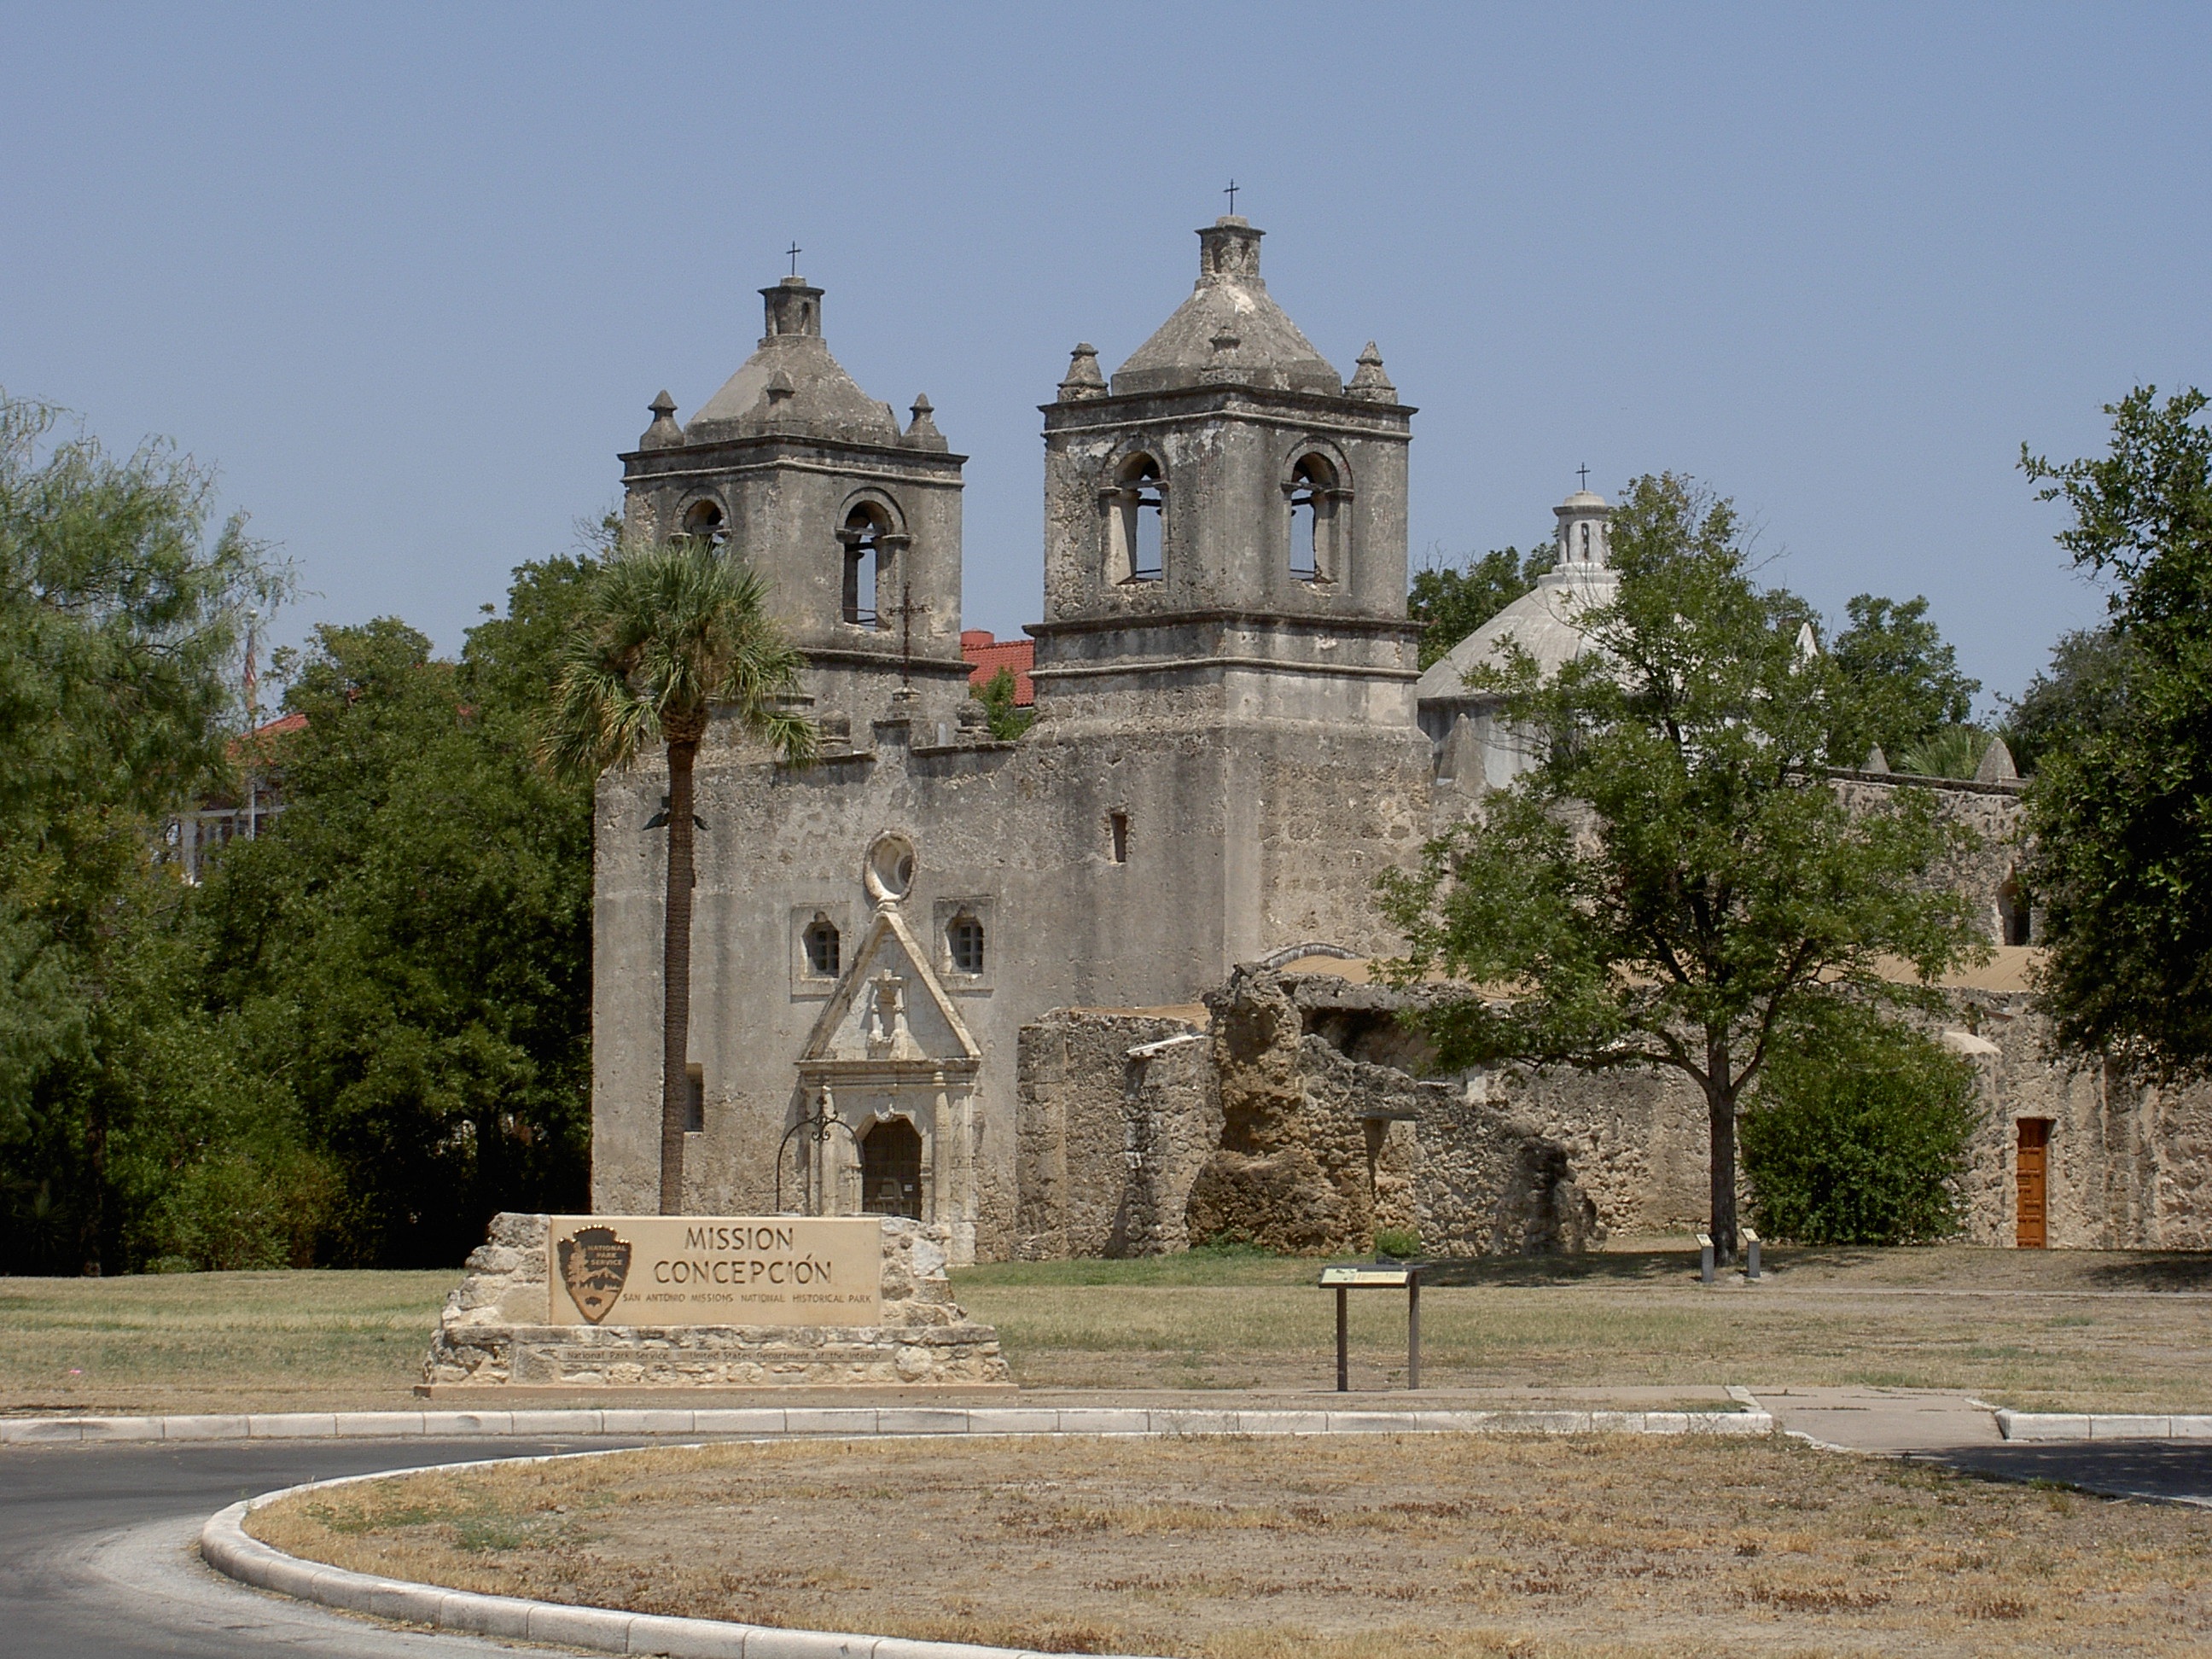
architecture, building, chateau, stone, monument, park, church, place of worship, mission, national, monastery, historical, estate, southwest, concepcion, san antonio texas, historic site, ancient history